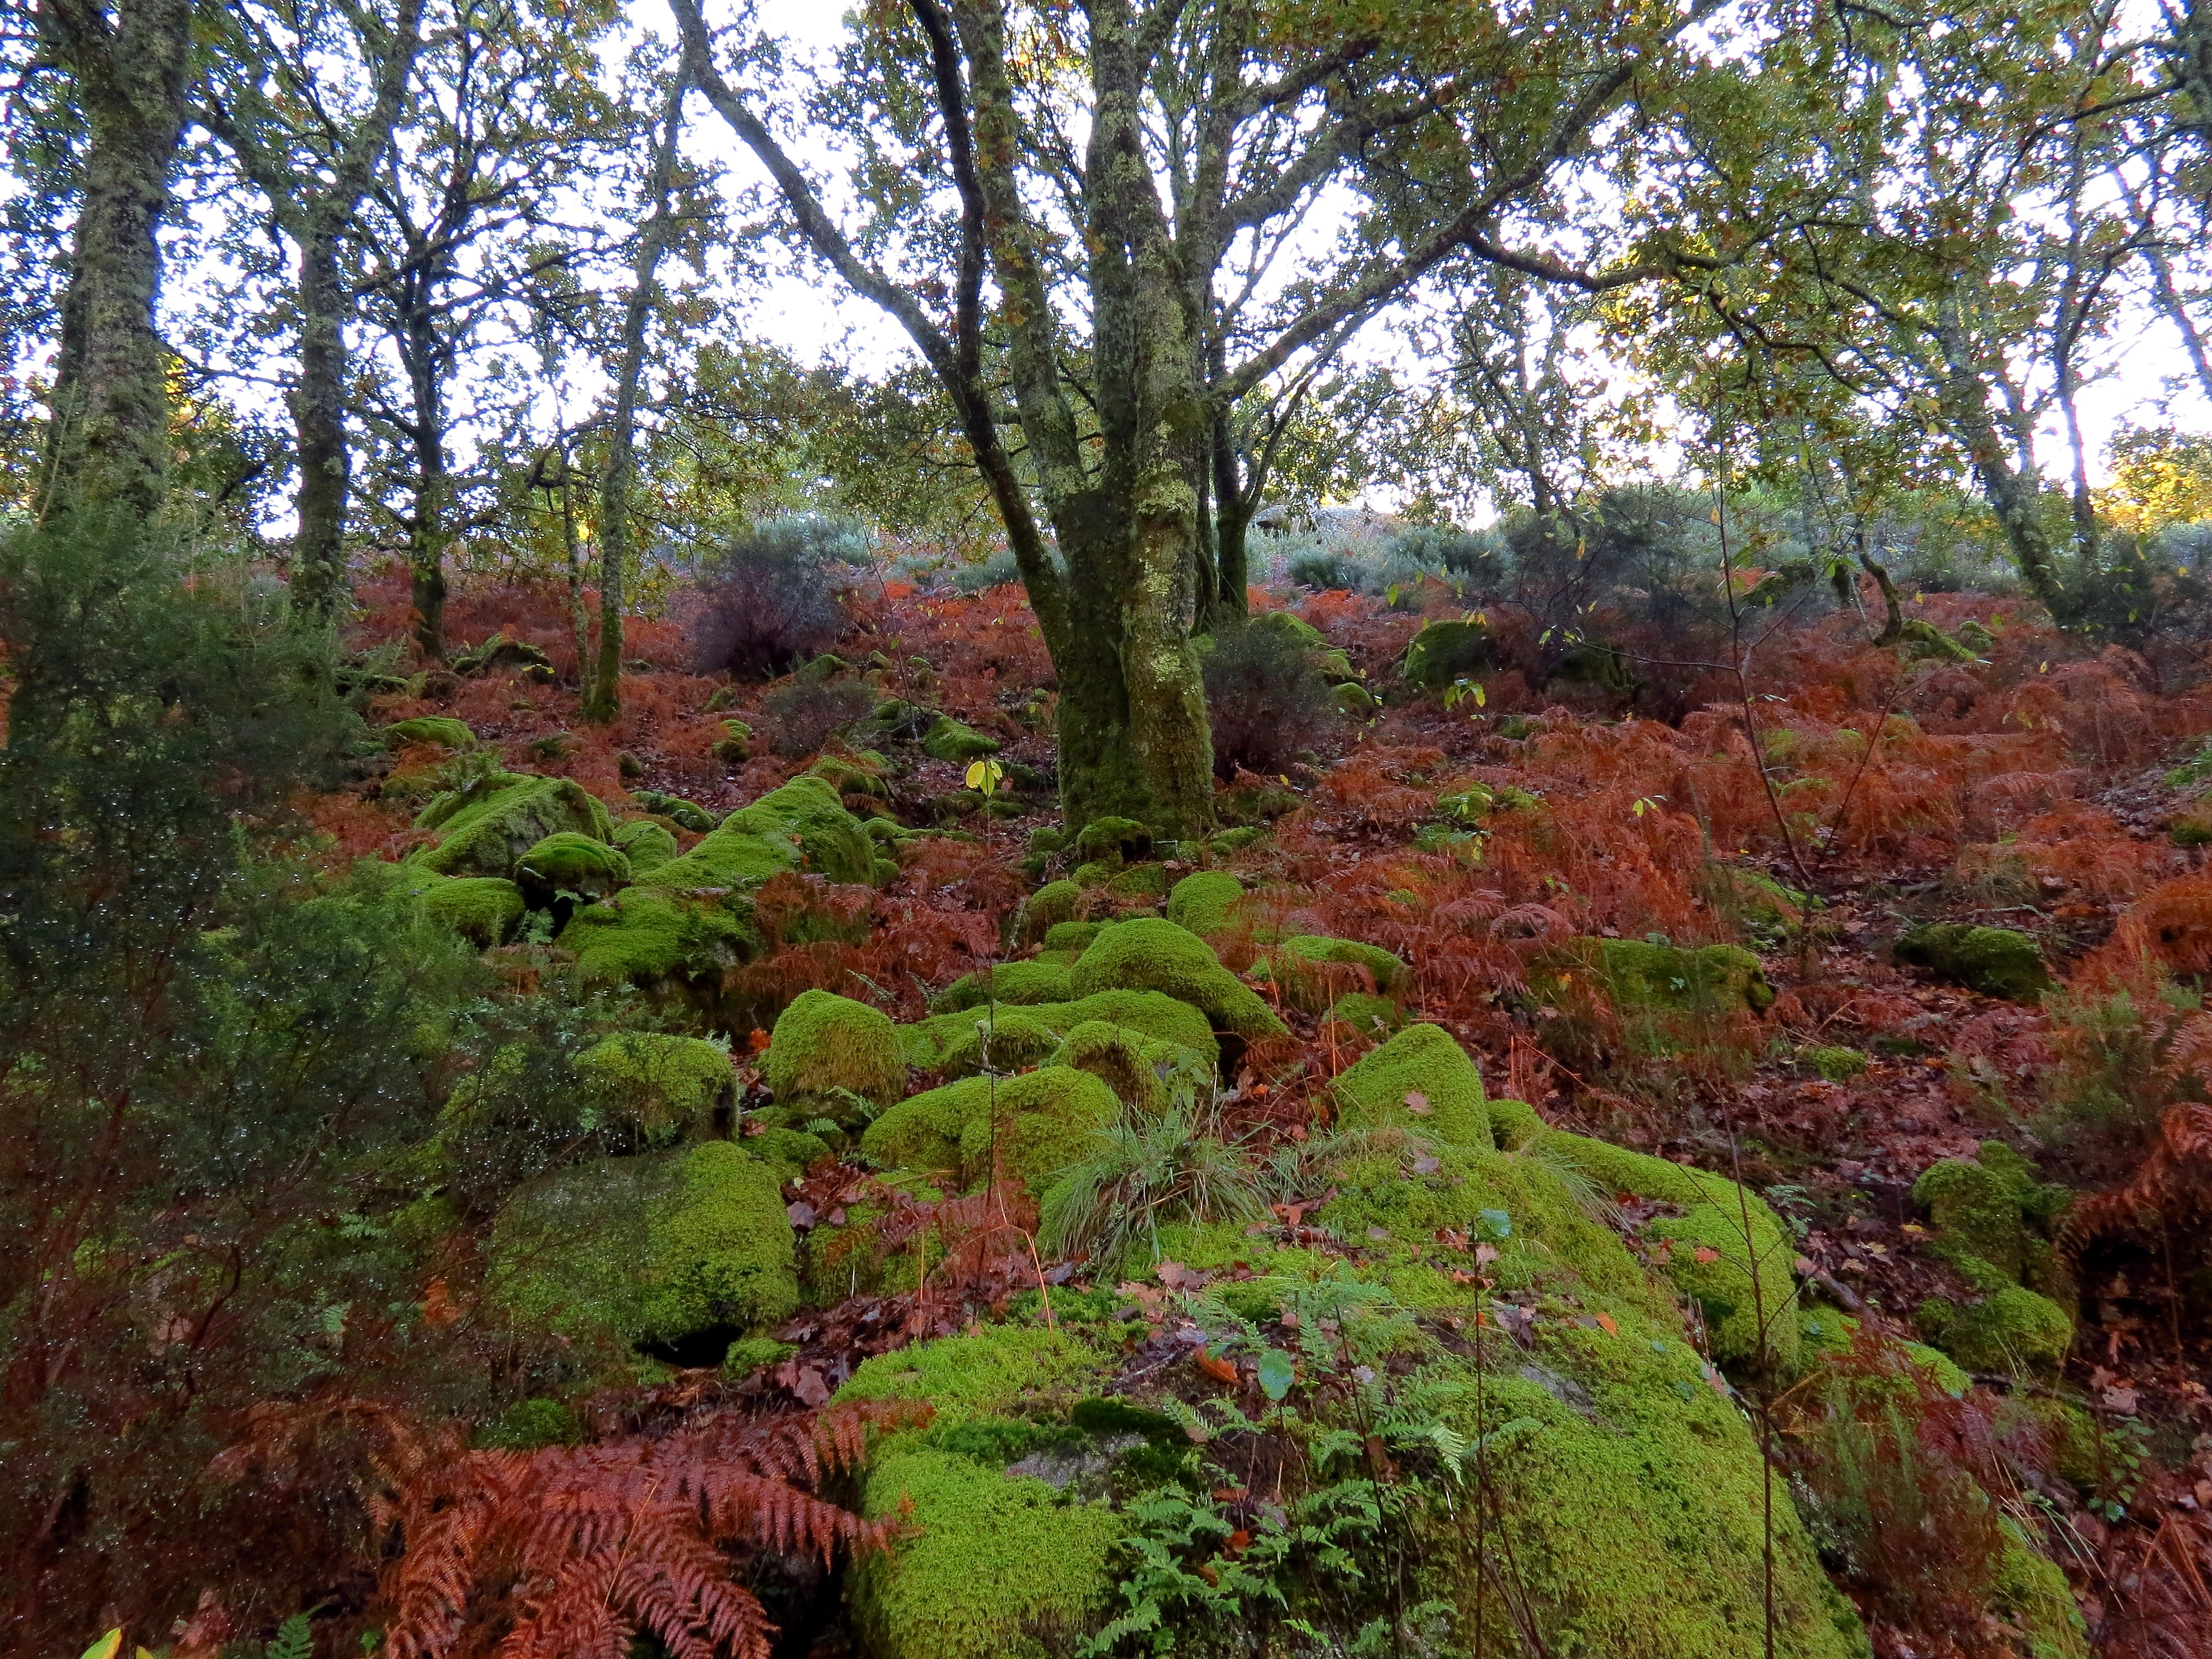
landscape, tree, forest, wilderness, plant, trail, leaf, flower, stream, autumn, park, botany, garden, season, spain, vegetation, shrub, rainforest, deciduous, galicia, paisajes, woodland, habitat, ecosystem, espana, ggl1, gaby1, alama, canonsx40hs, rioverdugo, biome, old growth forest, natural environment, woody plant, temperate broadleaf and mixed forest, temperate coniferous forest